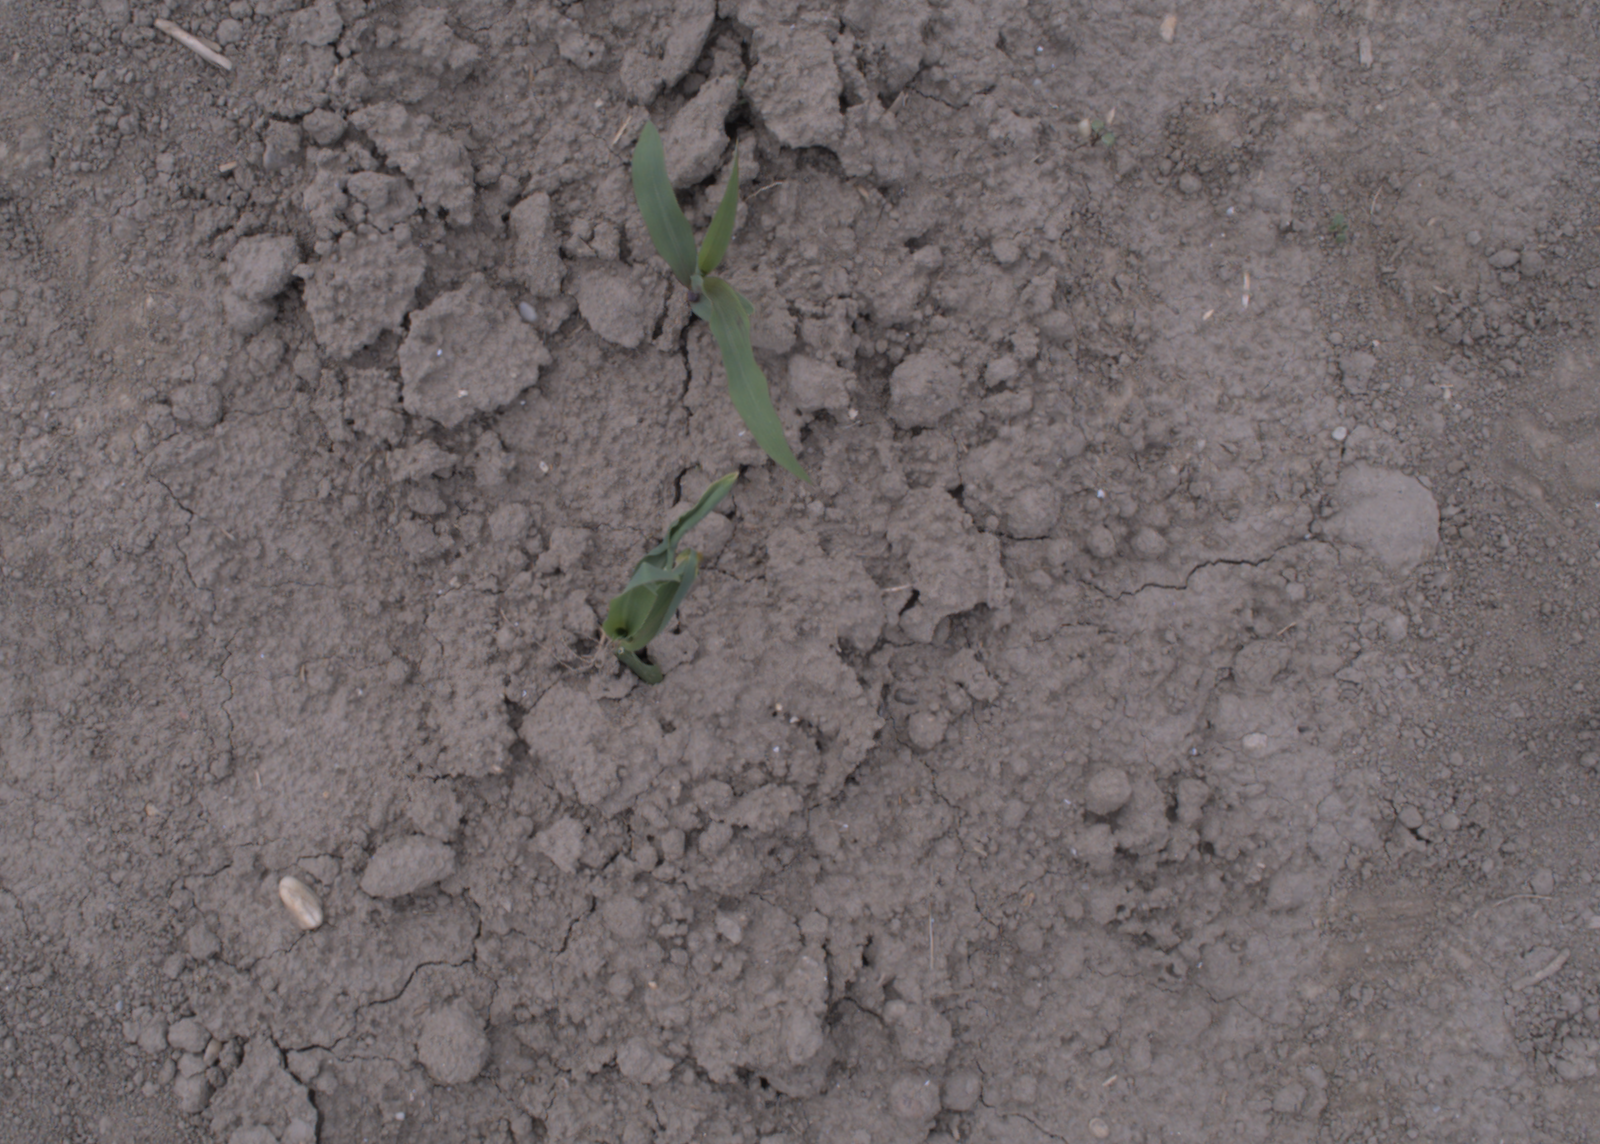
Capture date: 17.08.2020 11:17:52
Weather: cloudy
Wind: light
Seeding date: 21.07.2020
Plant canopy height (mm): 910